Abraham O. Woodruff

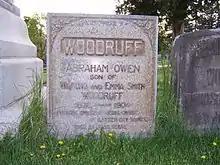
Abraham O. Woodruff's grave marker

He was also a member of the general board of the Young Men's Mutual Improvement Association. His wife Helen Woodruff was on the general board of the Young Ladies' Mutual Improvement Association, so she and her husband often traveled together on church assignments. Of him, Woodruff's fellow LDS apostle Matthias F. Cowley wrote: "When appointed to any labor, he works with all his might, mind, and strength, coupled with implicit faith in our eternal Father. He is young, healthy, active and faithful in his high calling and will doubtless accomplish a mighty work in the earth, and live to see the redemption of Zion." During this time, Woodruff developed a close relationship with his father, Wilford Woodruff, whose health had waned over time. After Wilford Woodruff died in 1898, Owen Woodruff inherited from him two shares in the Zion's Savings Bank and Trust Co. Woodruff's father also appointed him, along with Asahel Hart, David Patten, Newton Woodruff, and Wilford Woodruff Jr., to compile and publish his biography. He focused much of his efforts as apostle on establishing new LDS settlements outside of Utah Territory.